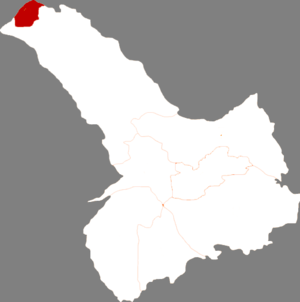
Huolin Gol est une ville de la région autonome de Mongolie-Intérieure en Chine. C'est une ville-district placée sous la juridiction administrative de la ville-préfecture de Tongliao.